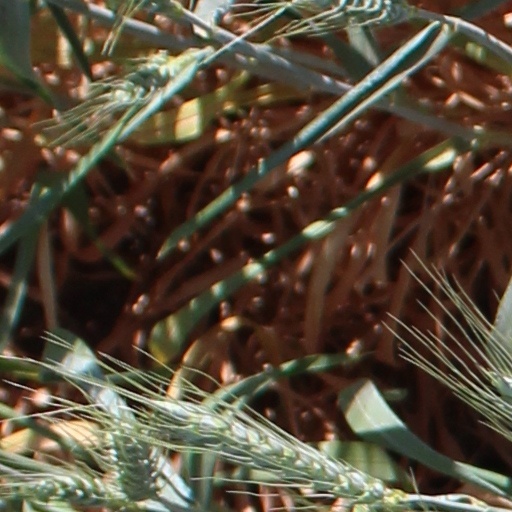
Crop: wheat